Córdoba, Argentina

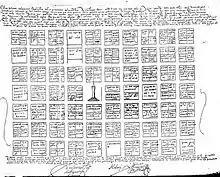
Depiction of the first map of Córdoba (1577)

Córdoba is a city in central Argentina, in the foothills of the Sierras Chicas on the Suquía River, about northwest of Buenos Aires. It is the capital of Córdoba Province and the second-most populous city in Argentina after Buenos Aires, with about 1.6 million urban inhabitants .